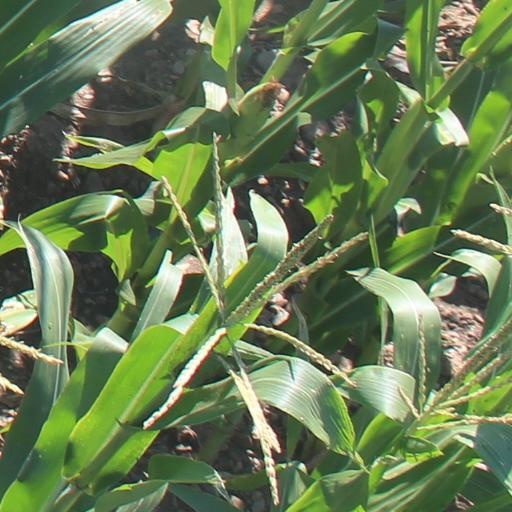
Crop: maize; corn